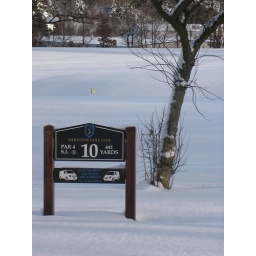
No golf today, you'd loose a white ball in this.